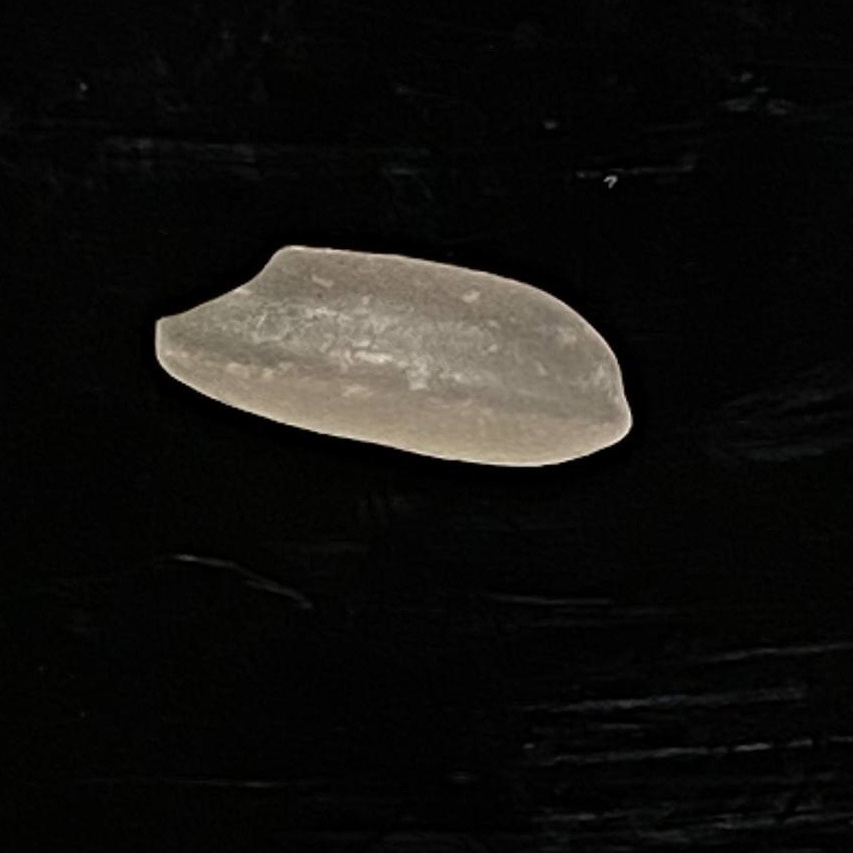
Rice variety: Subol_Lota